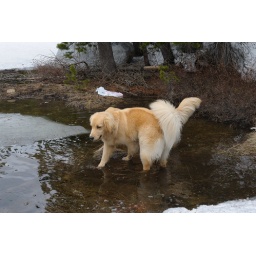
Maggie & Calla playing in water in forest at Serene Lakes-05 5-7-08_009